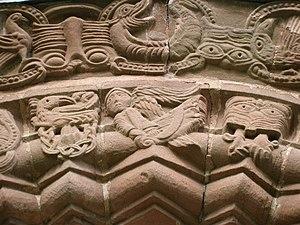
L'art roman en Angleterre est introduit par le roi Édouard le Confesseur à l'abbaye de Westminster consacrée en 1065. La conquête normande de l'Angleterre de 1066 et l'invasion entraînent la naissance d'un art roman anglais qu'il ne faut pas confondre avec celui s'épanouissant en Normandie continentale. Guillaume le Conquérant devenu roi d'Angleterre organise ce pays et en retire de grandes richesses qui financent de nombreux chantiers en Normandie et en Angleterre où de nombreux religieux normands sont mis à la tête d'importants diocèses. L'influence normande, forte après l'invasion, intègre progressivement la culture anglo-saxonne.
L'architecture romane est le premier grand style créé au Moyen Âge en Europe après le déclin de la civilisation gréco-romaine. Son développement est pleinement établi vers 1060 mais les premiers signes de mutation sont différents suivant les régions et il n'y a pas de consensus sur une date des débuts qui vont du VIᵉ au XIᵉ siècle. L'architecture gothique est le style qui lui succède progressivement à partir du XIIe siècle.Le dynamisme monastique, de profondes aspirations religieuses et morales, la spiritualité des routes de pèlerinages dans une Europe rendue à la paix président à la naissance de l'art roman et contribuent à en faire un style vraiment neuf et doué d'une profonde originalité. La volonté de libérer l'Église de la tutelle de pouvoirs séculiers, les croisades, la reconquête chrétienne en Espagne avec l'effondrement du califat de Cordoue, la disparition du mécénat royal ou princier font de l'art roman l'art de toute la chrétienté médiévale.